Animal sacrifice

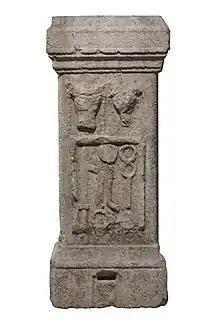
Taurobolium "ex voto" altar dedicated to the Mother of the Gods on behalf of the emperor's wellbeing, set up by a priest in Roman Gaul ("CIL" 12.1569

The most potent offering in Ancient Roman religion was animal sacrifice, typically of domesticated animals such as cattle, sheep and pigs. Each was the best specimen of its kind, cleansed, clad in sacrificial regalia and garlanded; the horns of oxen might be gilded. Sacrifice sought the harmonisation of the earthly and divine, so the victim must seem willing to offer its own life on behalf of the community; it must remain calm and be quickly and cleanly dispatched.